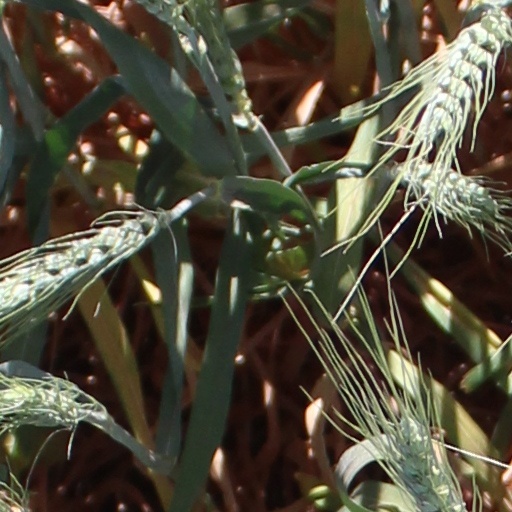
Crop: wheat